Madison Hemings

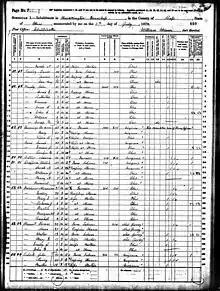
1870 federal census of Ross County, Ohio; enumerator broke protocol to note of Madison Hemings, "This man is the son of Thomas Jefferson."

Madison Hemings (January 19, 1805 – November 28, 1877) was the son of Sally Hemings and Thomas Jefferson. He was the third of Sally Hemings' four children to survive to adulthood. Enslaved since birth, according to "partus sequitur ventrem", Hemings grew up on Jefferson's Monticello plantation, where his mother was also enslaved. After some light duties as a young boy, Hemings became a carpenter and fine woodwork apprentice at around age 14 and worked in the joiner's shop until he was about 21. He learned to play the violin and was able to earn money by growing cabbages. Jefferson died in 1826, after which Sally Hemings was "given her time" by Jefferson's surviving daughter Martha Jefferson Randolph.